Mark Saunders (police officer)

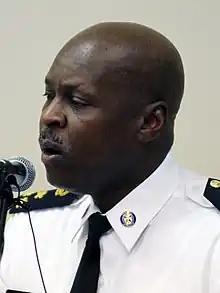
Saunders in 2015

Mark Saunders (born 1962) is a Canadian politician and retired police officer who served as chief of police with the Toronto Police Service (TPS) from 2015 to 2020.